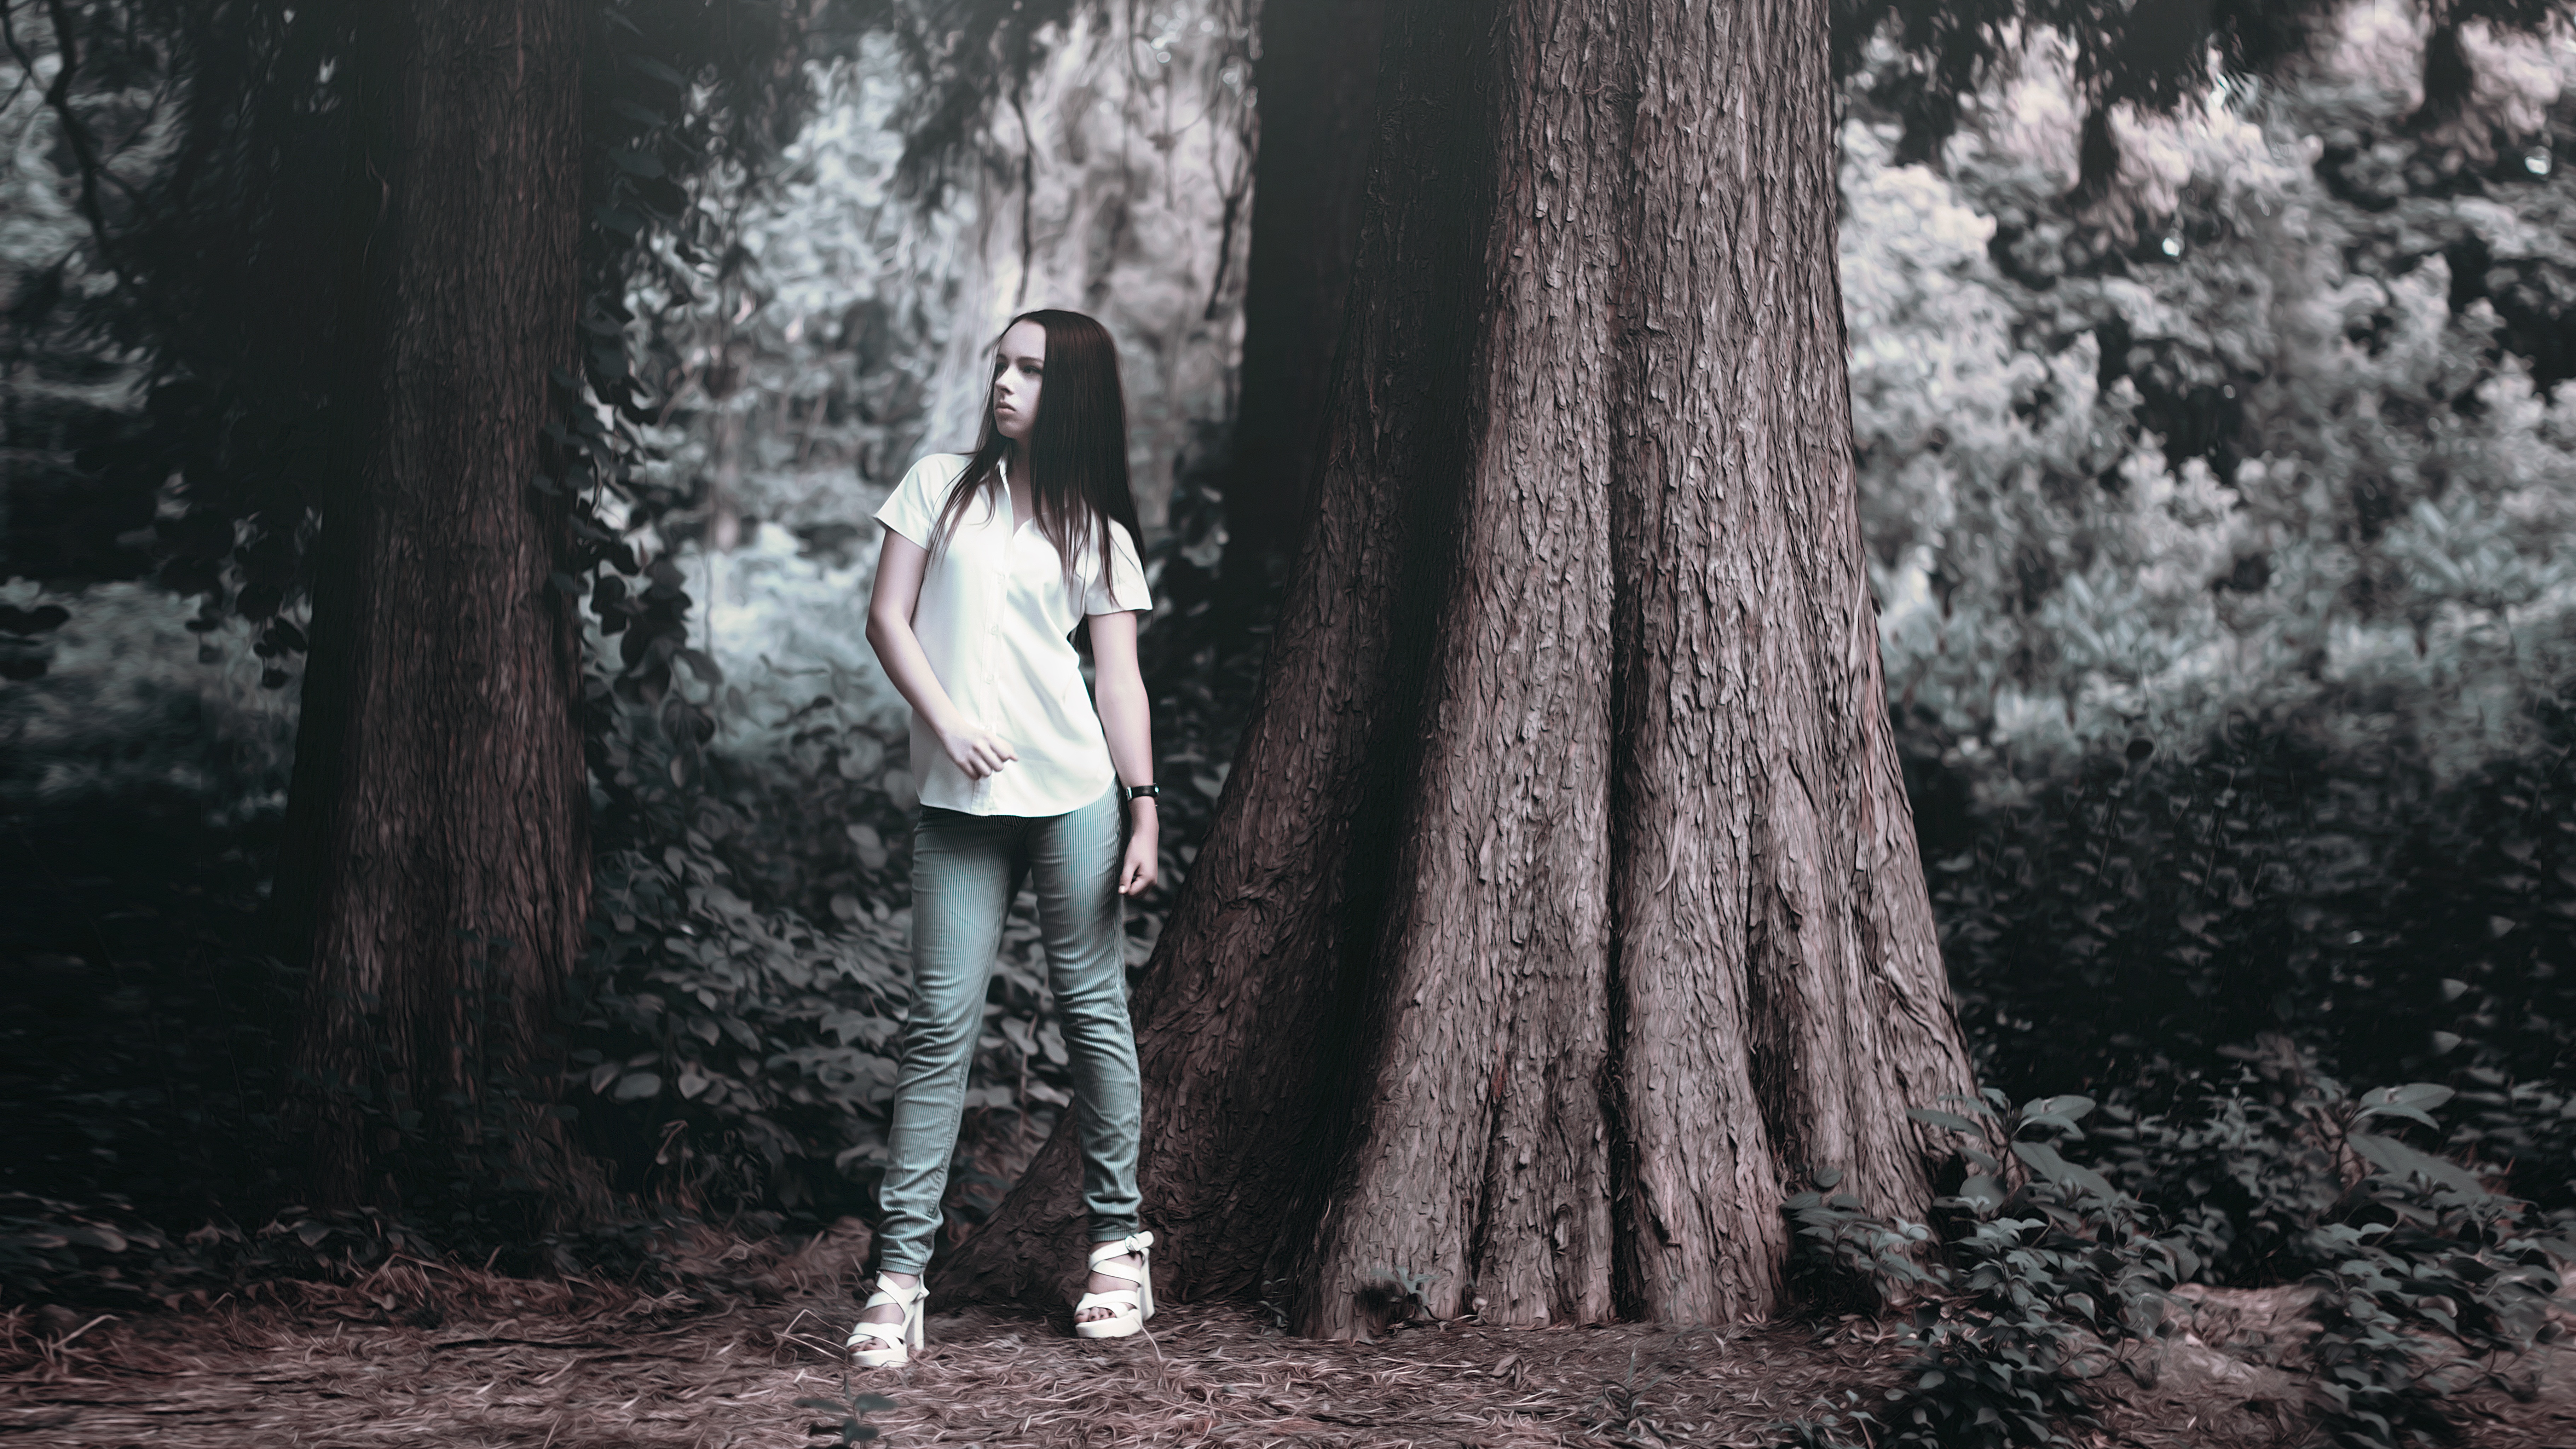
tree, forest, winter, black and white, girl, hair, leather, photographer, sunlight, model, jeans, spring, fashion, season, white shirt, eyes, hands, photograph, beauty, images, woodland, keep, body, habitat, monochrome photography, in shirt, natural environment, woody plant, girl near the tree